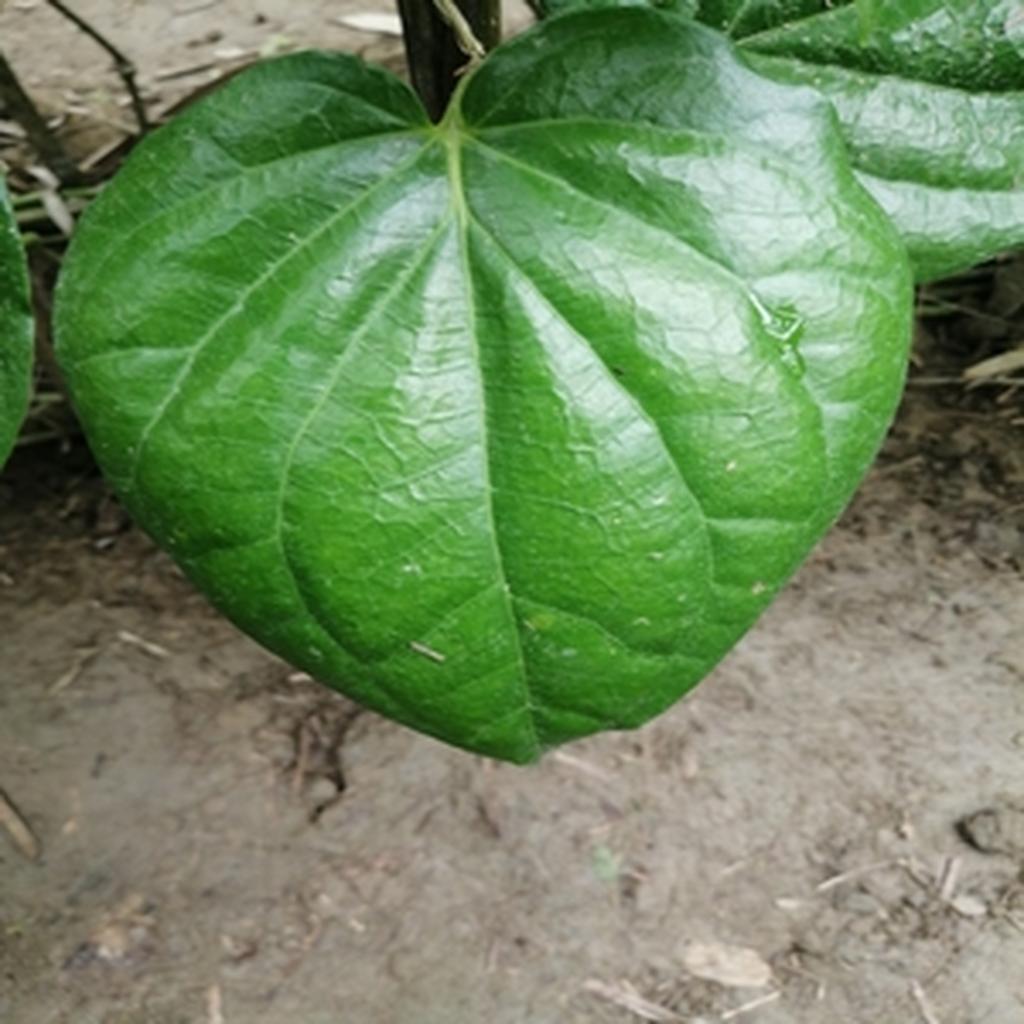
Label: Healthy_Leaf